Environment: real
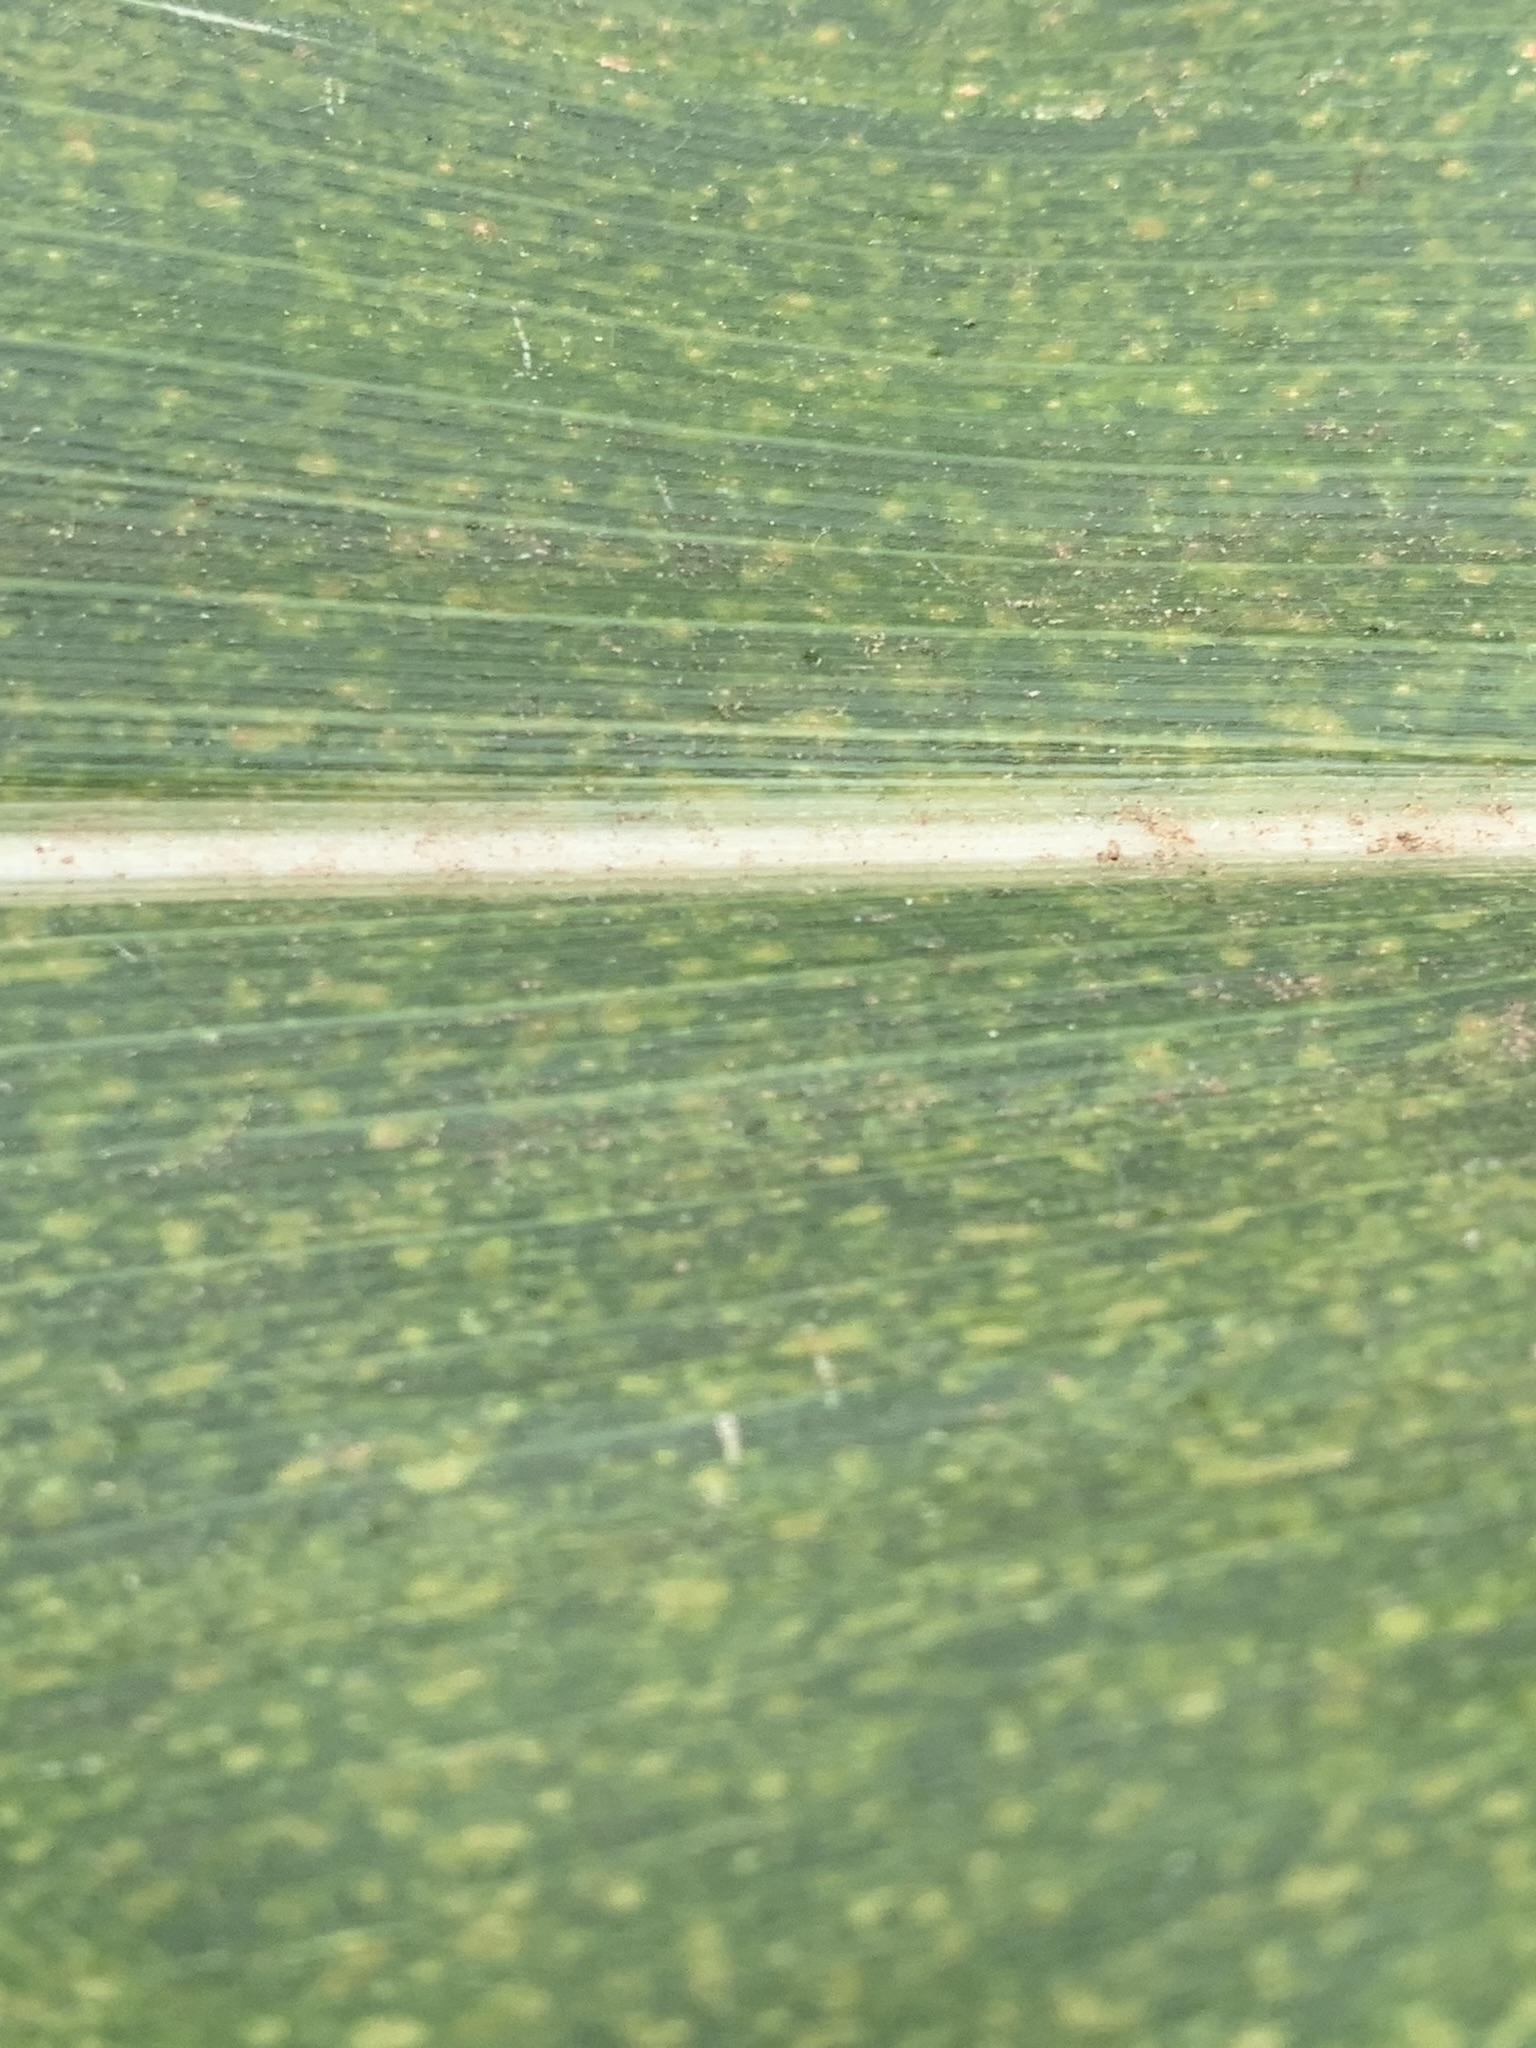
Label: lethal_necrosis